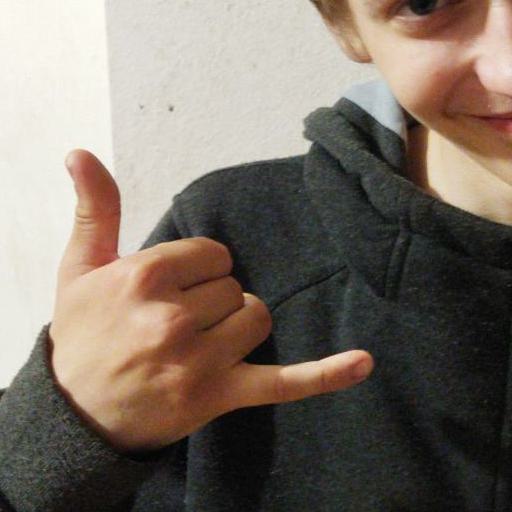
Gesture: call